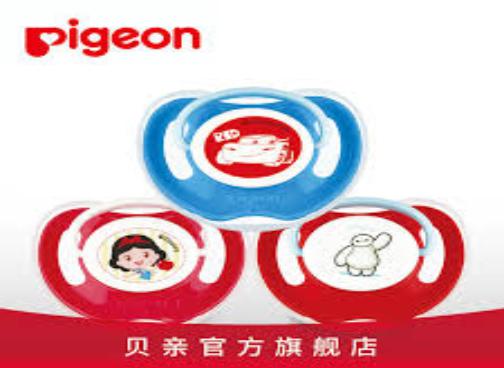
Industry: Necessities